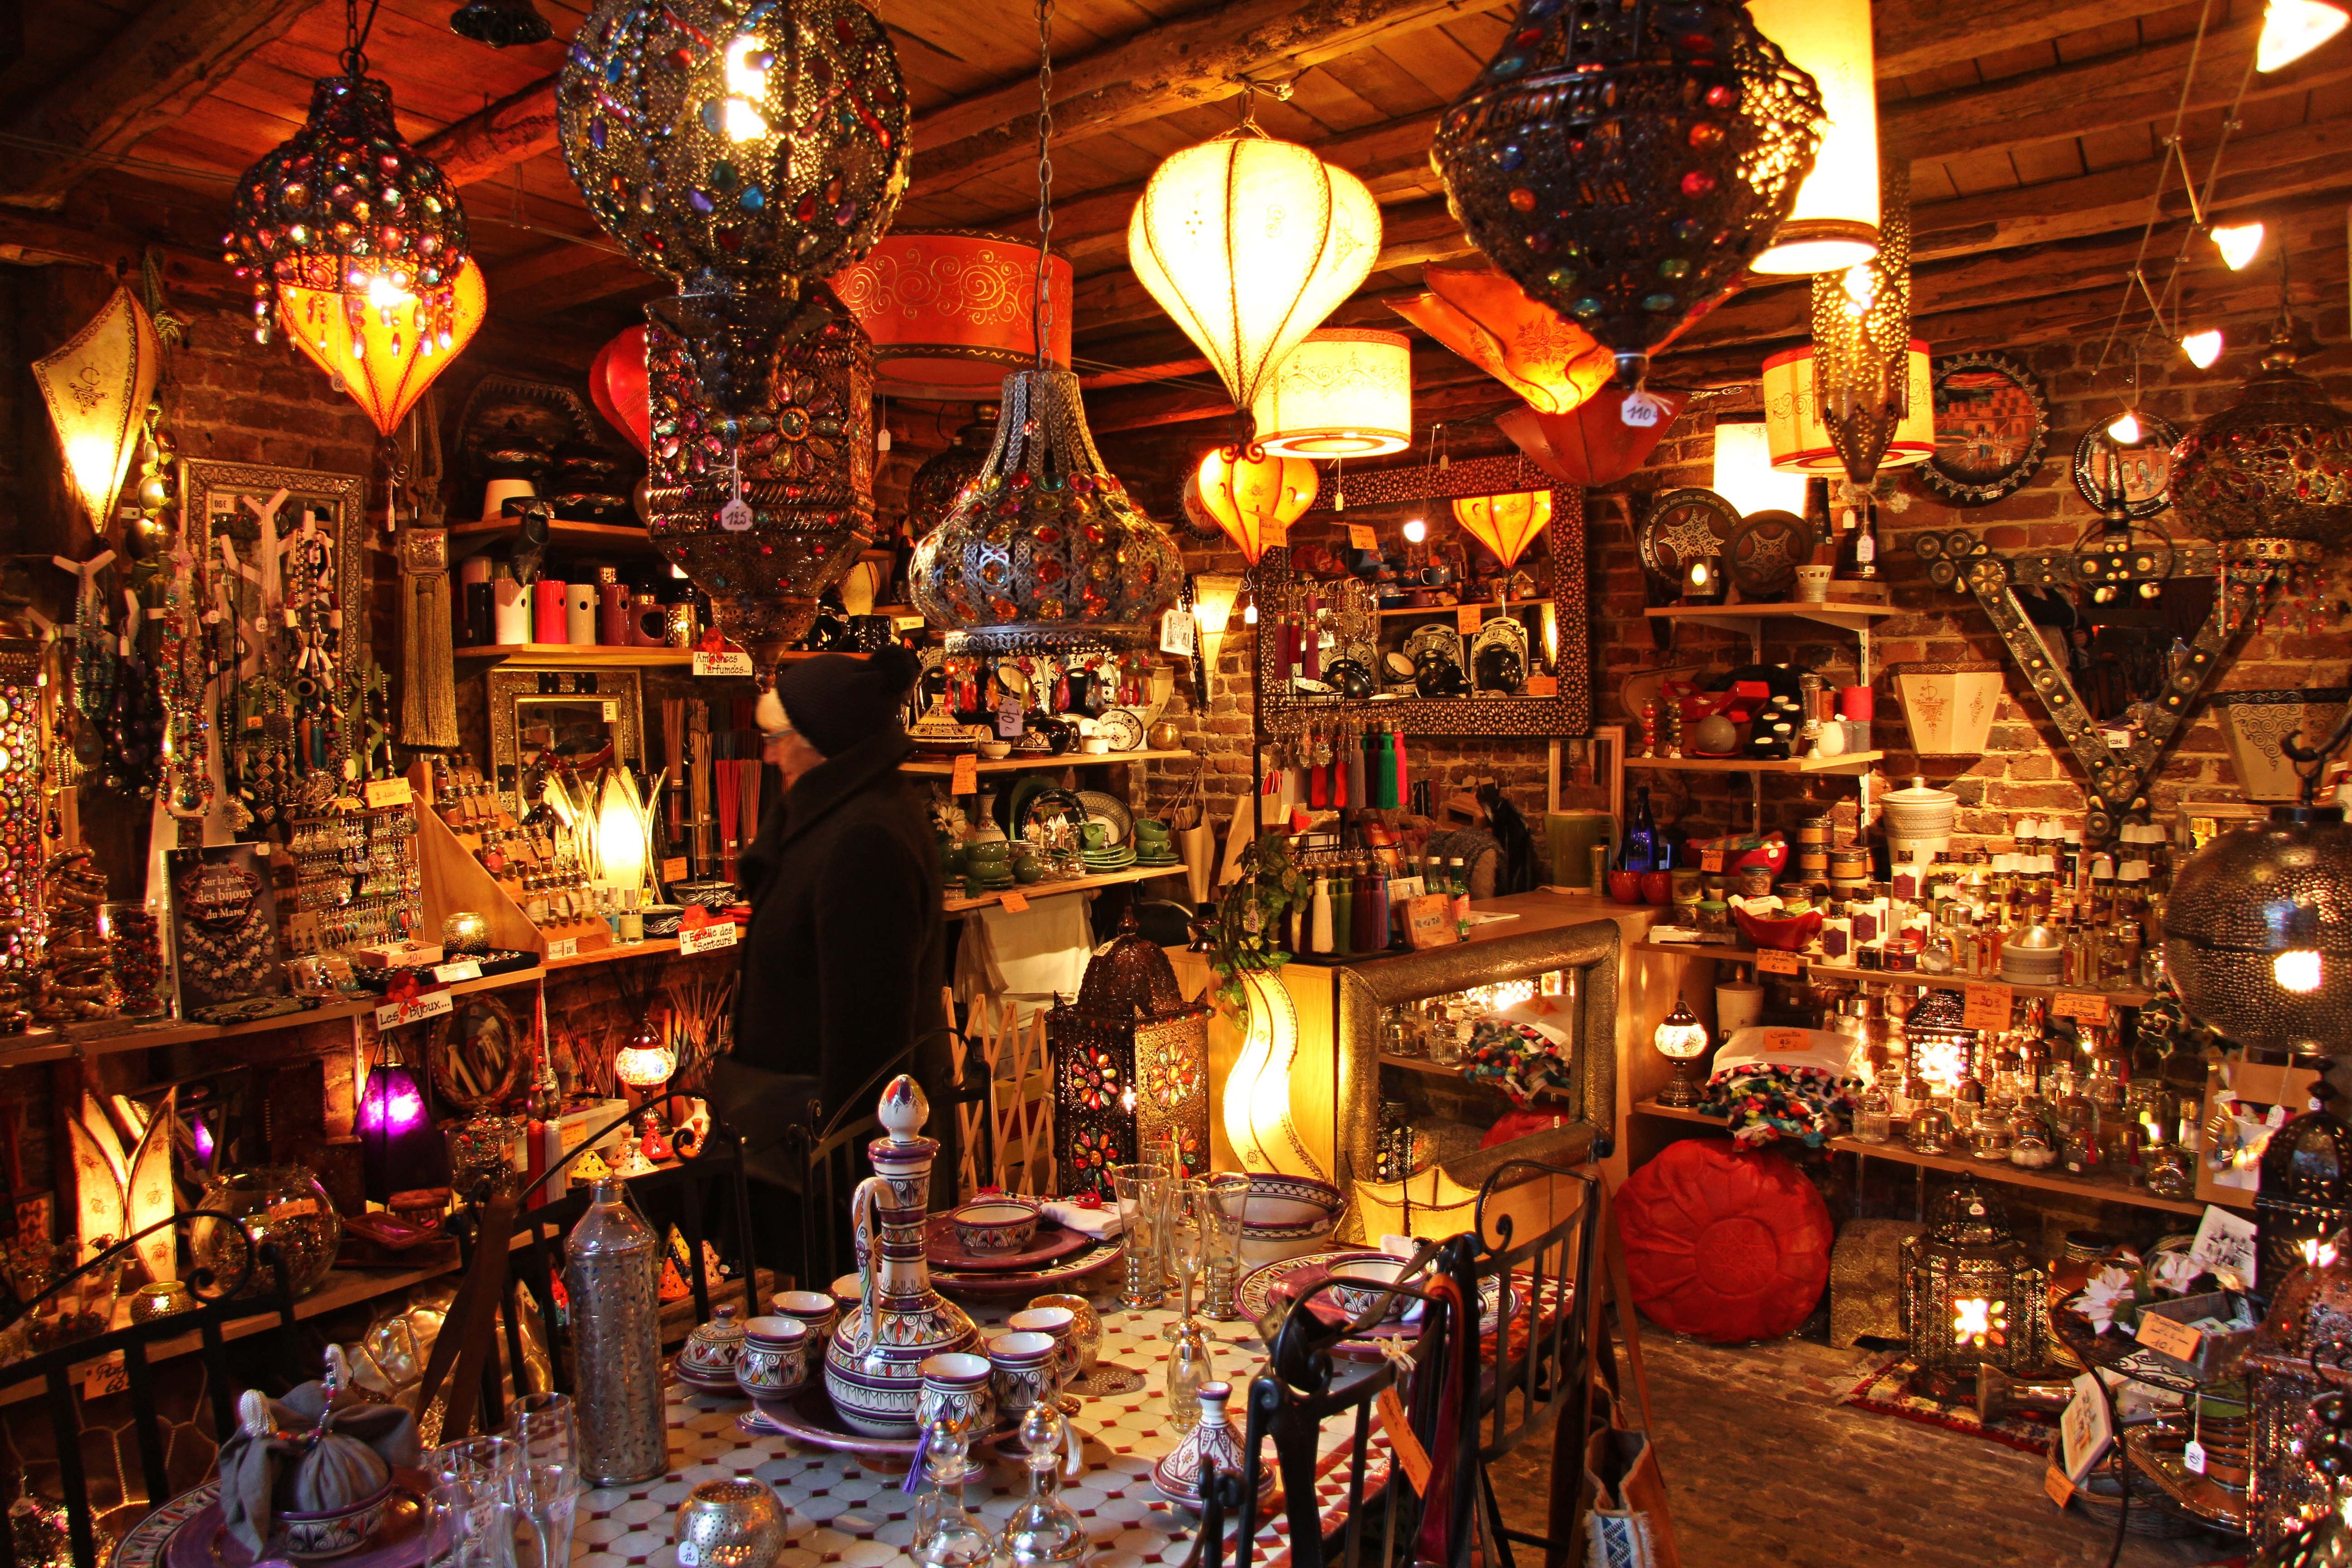
building, gift, shop, memory, bazaar, market, public space, belgium, lamps, retail, turkish, oriental style, durbuy, helloo